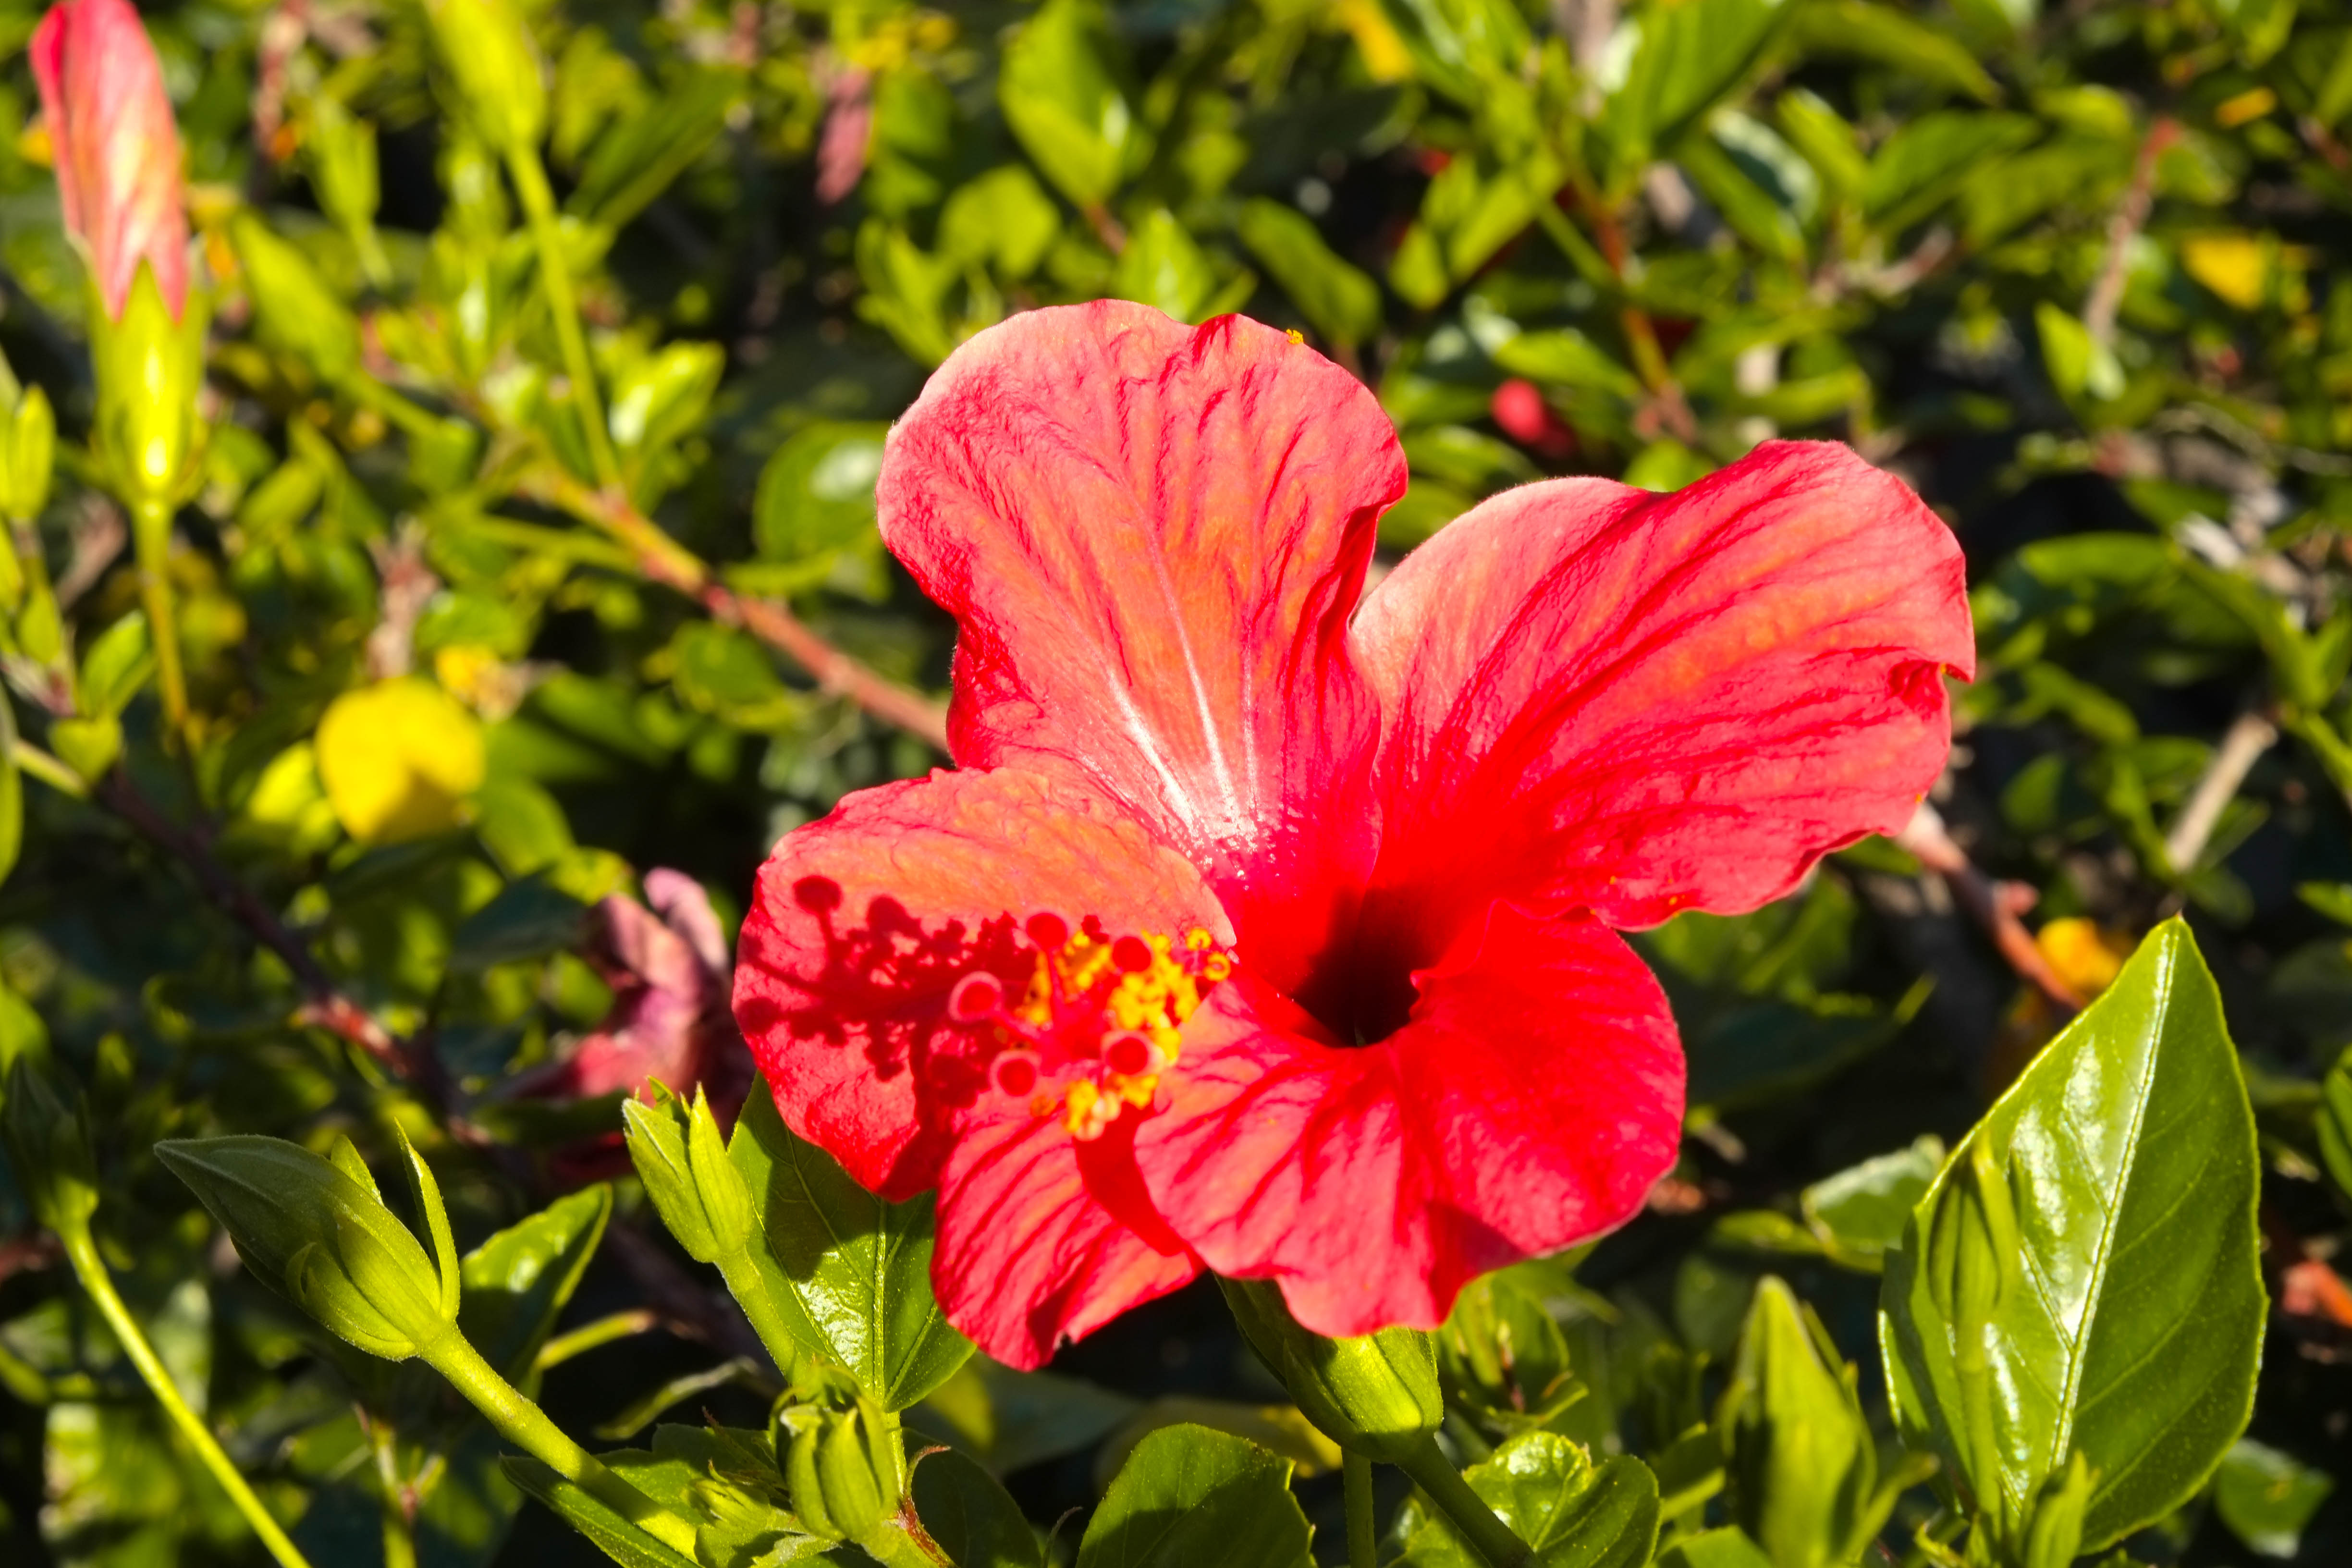
blossom, plant, leaf, flower, petal, red, botany, flora, wildflower, shrub, andalusia, hibiscus, malvales, malaga, macro photography, flowering plant, chinese hibiscus, annual plant, land plant